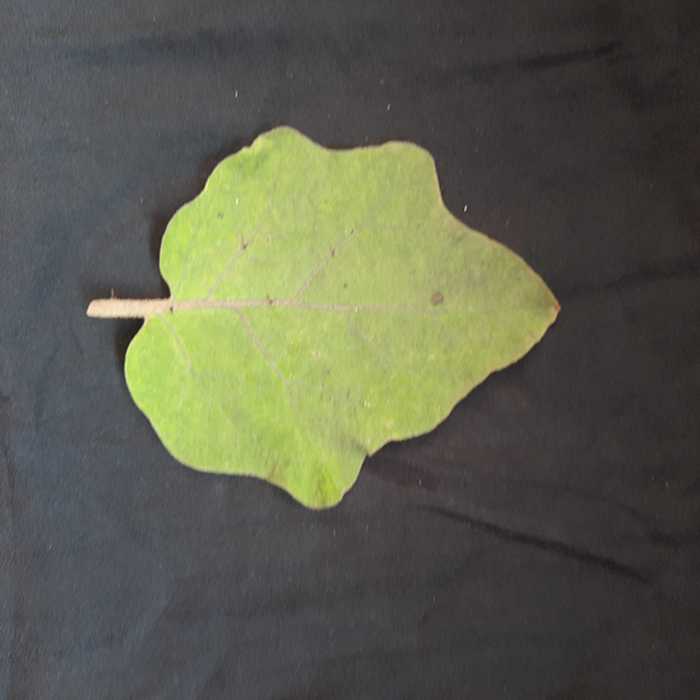
Plant: Eggplant
Label: Eggplant fresh leaf